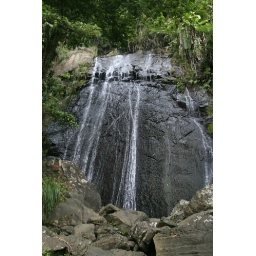
water in puerto rican rain forest